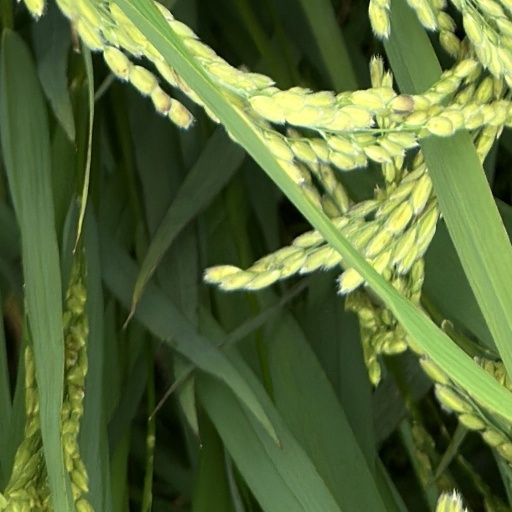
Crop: rice